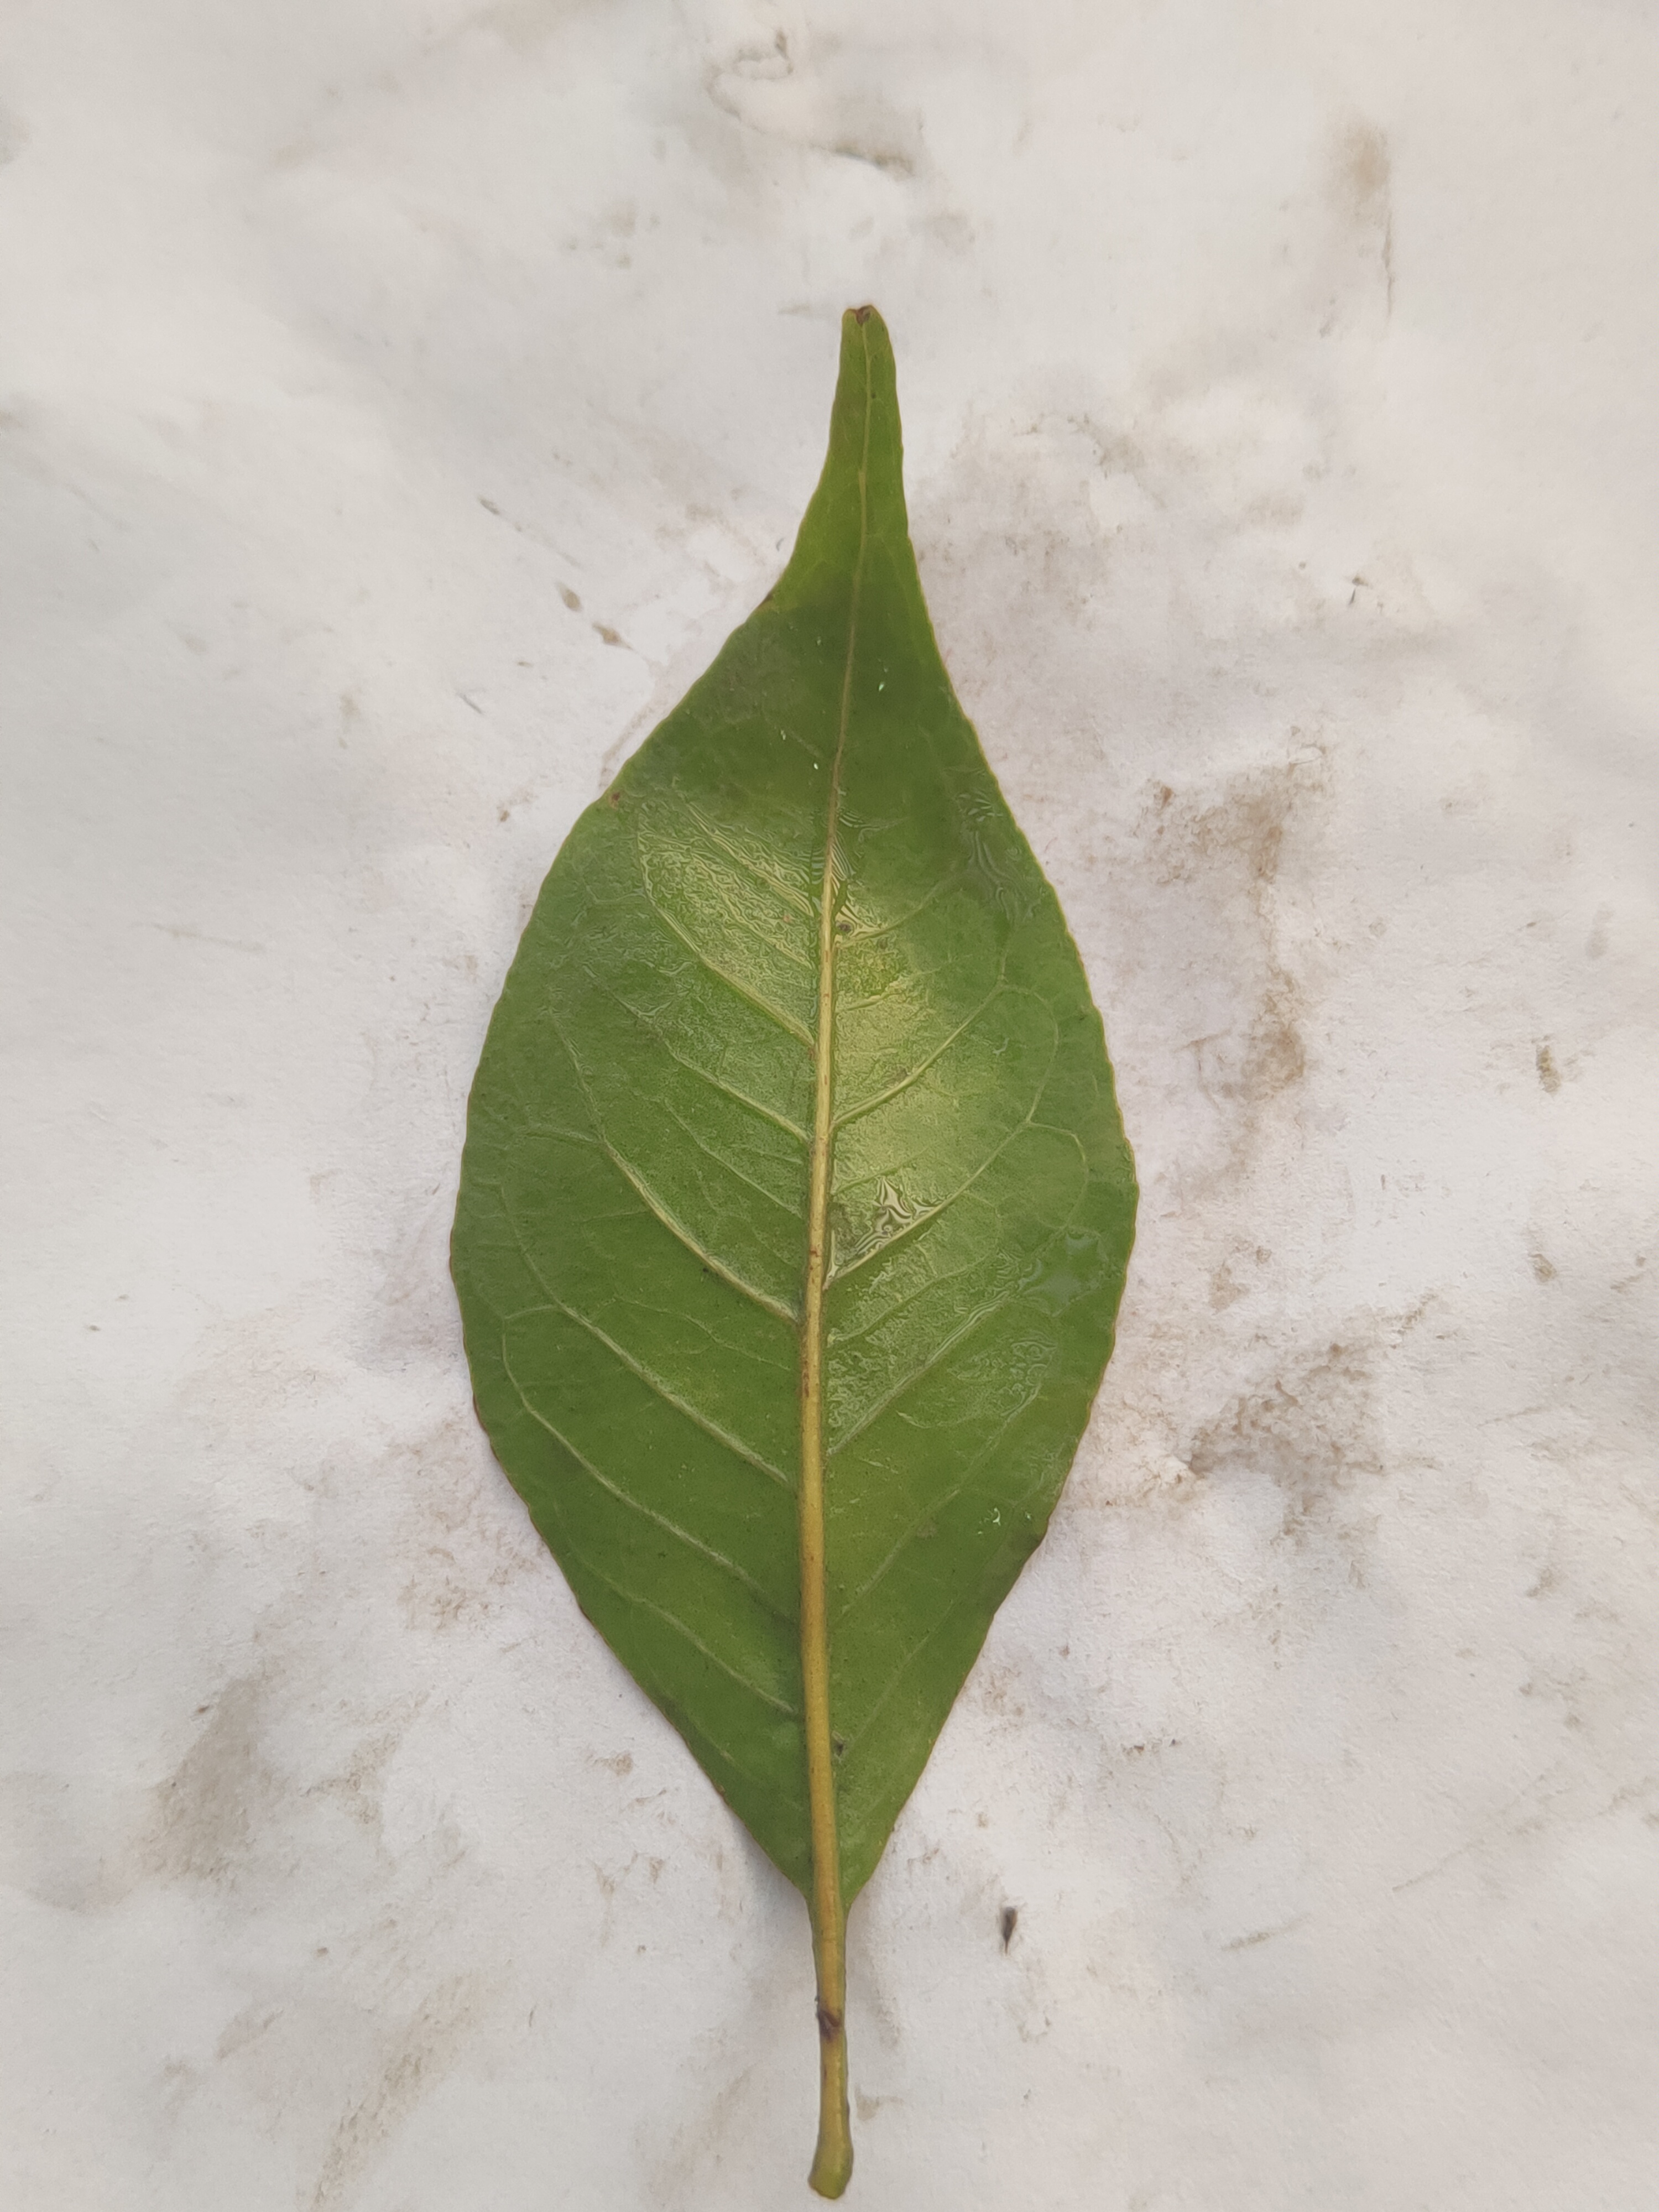
Leaf variety: Aegle marmelos